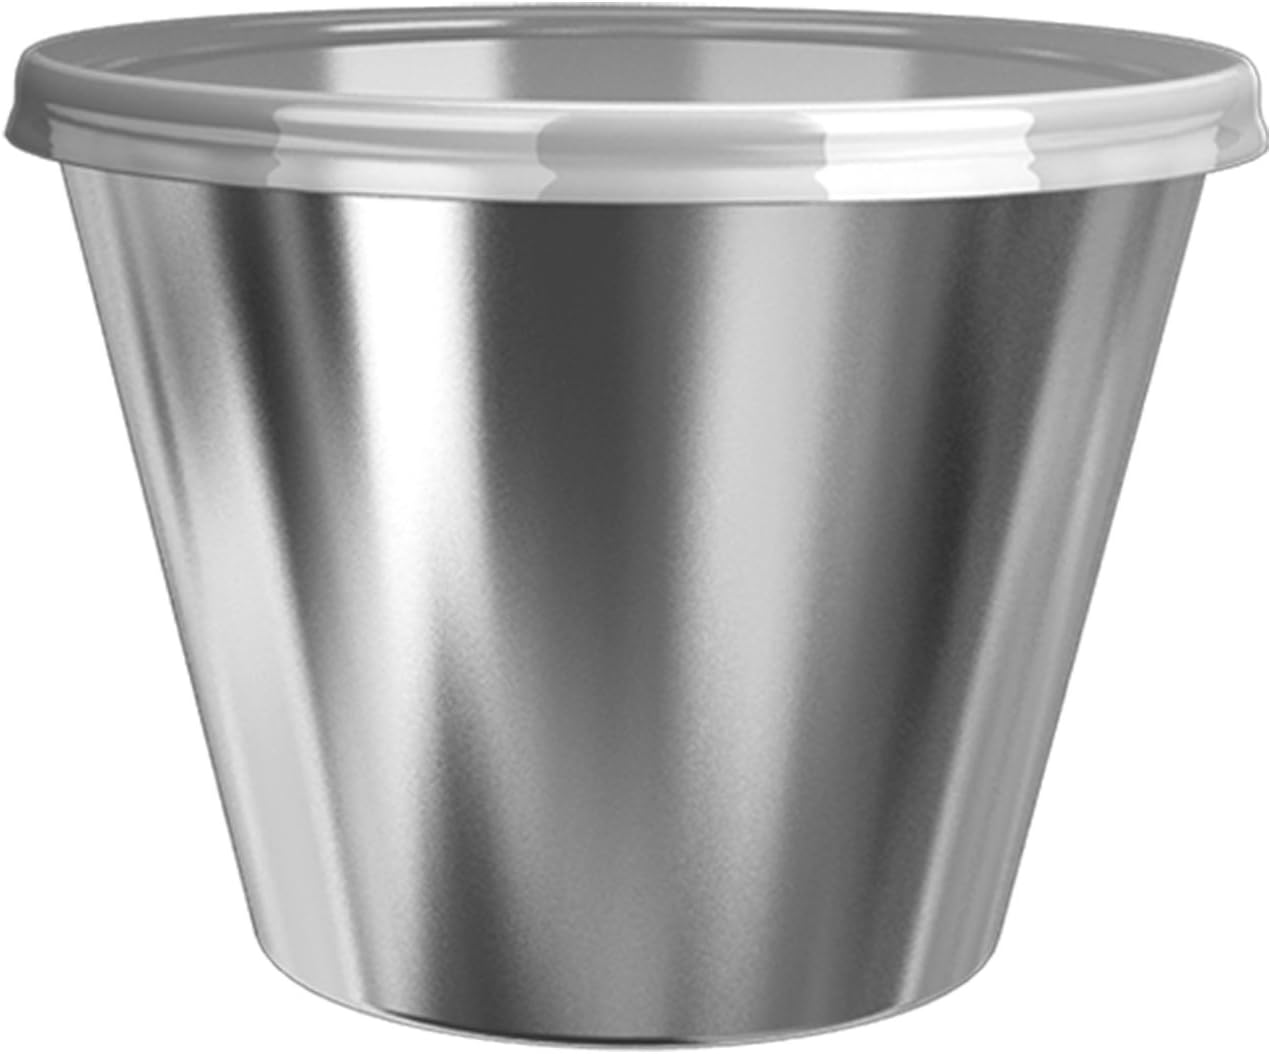
nu steel Covered Condiment Cup s/6, Shiny
Category: Amazon Home
NUSTEEL STAINLESS STEEL COVERED CONDIMENT CUP S/6 - air tight lid, dishwasher safe, food safe - High Quality Stainless Steel.
Features: 2.5 oz capacity each | Top quality stainless steel construction | Air tight lid to keep condiment fresh | From the brand: nu steel | Color value: Shiny